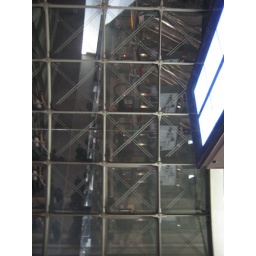
The main train station in Berlin is this cool glass monstrosity...